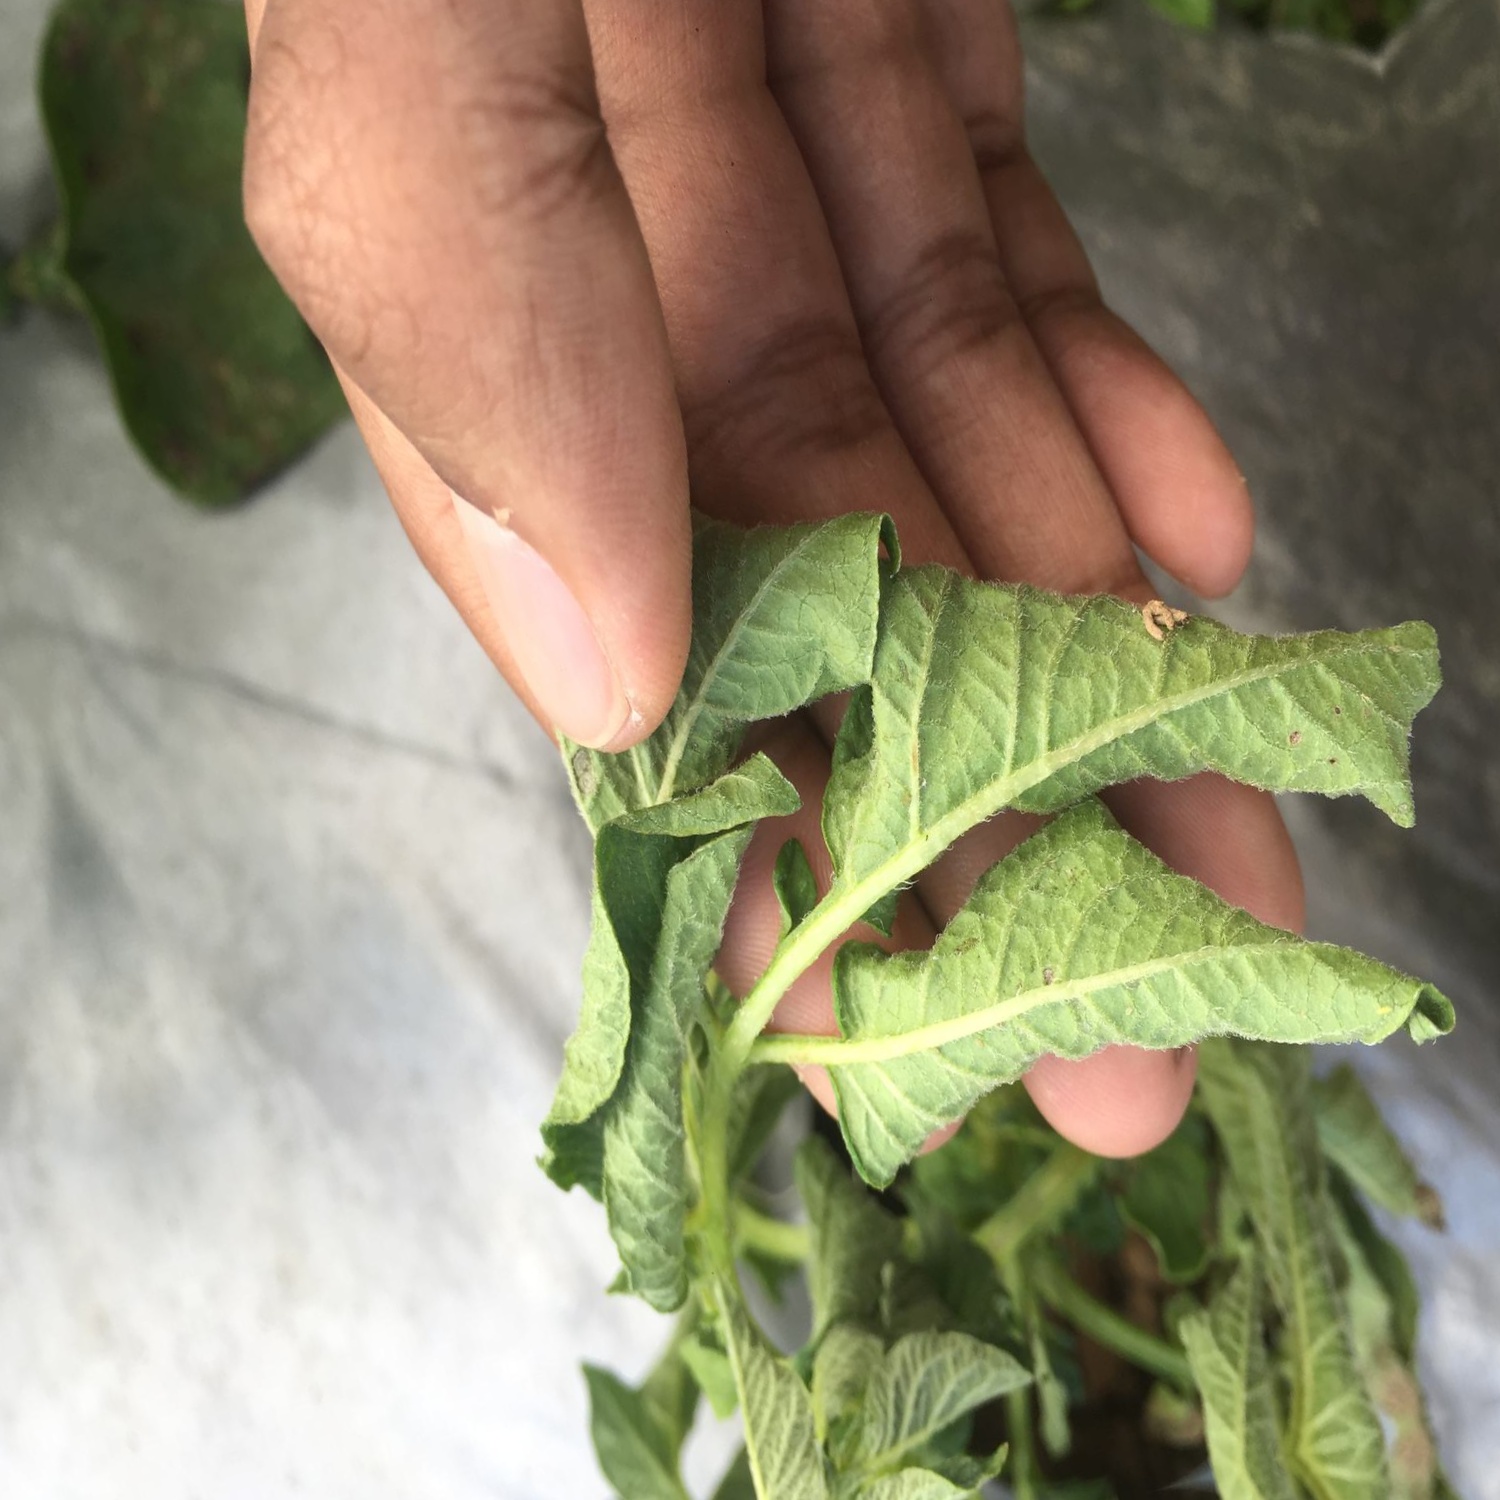
Etiqueta: Pudricion_Parda